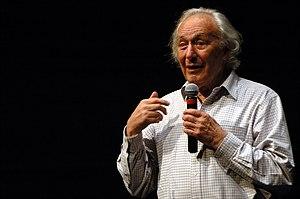
William Klein à la Cinémathèque française